Véronique Gens

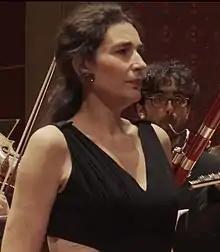
Véronique Gens in 2015

Véronique Gens (born 19 April 1966) is a French operatic soprano. She has spent much of her career recording and performing Baroque music.